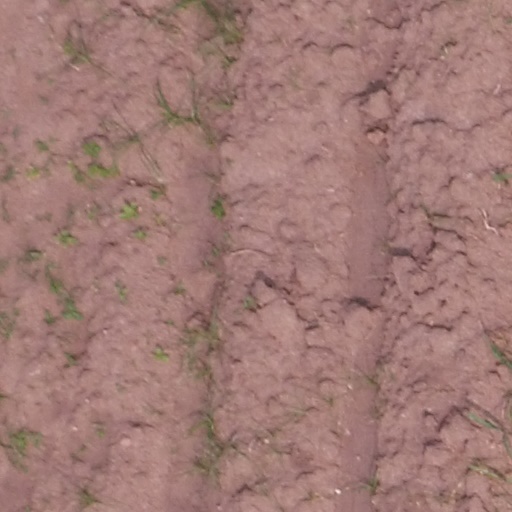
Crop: maize; corn